Ramarama, New Zealand

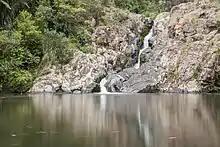
Maketu Stream

Te Maketu Falls – This is a tranquil waterfall about five minutes' walk from Pratts Rd Cemetery. With a large swimming hole at the base of the waterfall, it is an awe-inspiring place to walk to, have a swim or photograph.